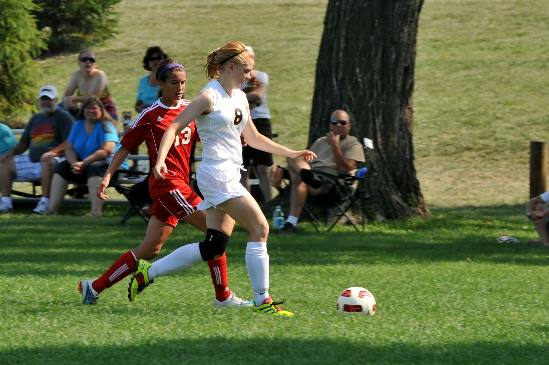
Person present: Yes